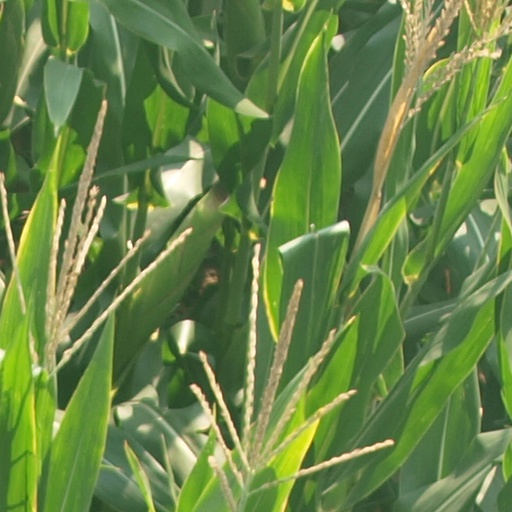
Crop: maize; corn